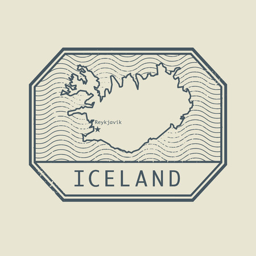
stamp with the name and map vector illustration illustration